Wasserwerfer 9000

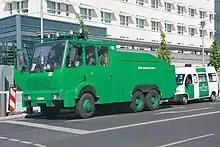
A Wasserwerfer 9000 on Mercedes-Benz SK chassis in Berlin, 2009

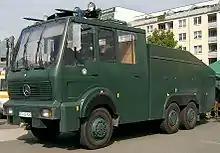
A Wasserwerfer 9000 on Mercedes-Benz NG chassis in Frankfurt, 2006, retaining former Bundesgrenzschutz registration plate and livery

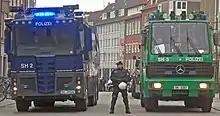
Wasserwerfer 9000 pictured on the right beside its successor, the Wasserwerfer 10000

The Wasserwerfer 9000 (WaWe 9, literally "Water Launcher 9000") is a water cannon used by the Federal Police (Bundespolizei) and Bereitschaftspolizei in Germany, as well as the municipal police of Switzerland.